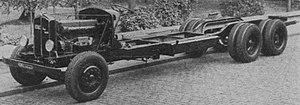
Châssis Renault VT, 1932 photo